Hadwen Arboretum

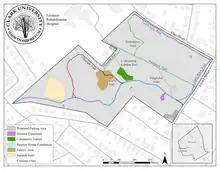
Trail map of the Hadwen Arboretum

In 1931 his daughter, Amie Coes willed a neighbouring plot of land to Clark University, expanding the Arboretum and connecting it to a network of trails by Coes Reservoir. Despite some interest in selling, Clark University continues to own the property after its Board of Trustees firmly decided against it in 1985.